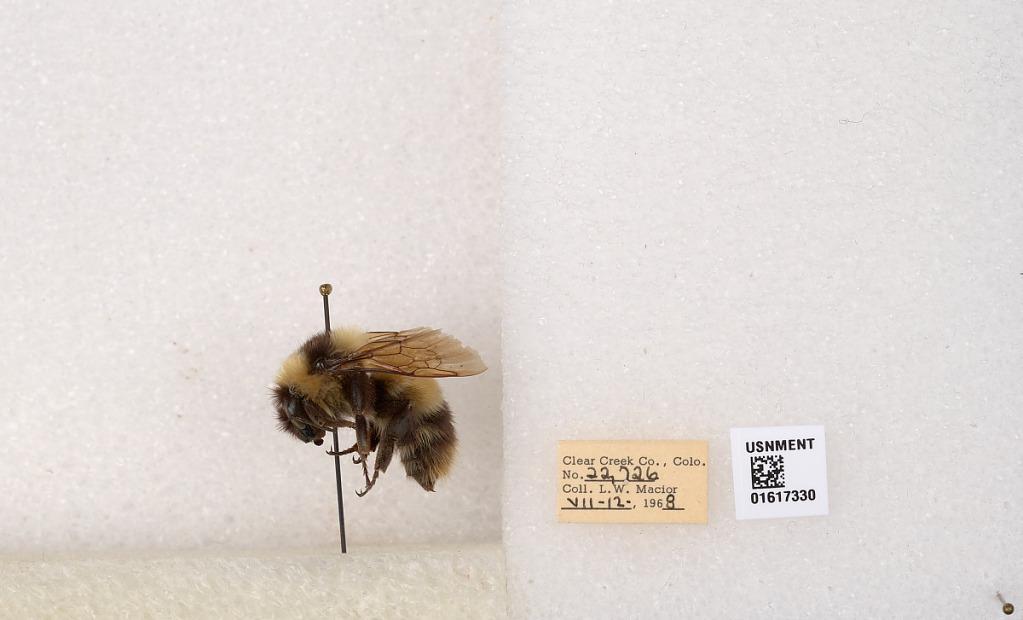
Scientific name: Bombus kirbyellus
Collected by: L. Macior
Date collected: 1968-7-12
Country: United States
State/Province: Colorado
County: Clear Creek
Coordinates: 39.6891, -105.644